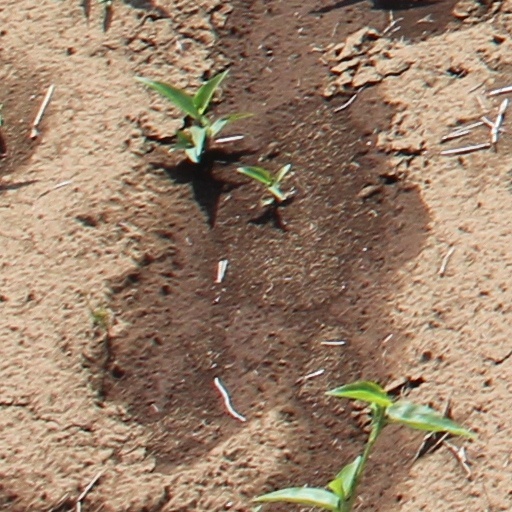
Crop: wheat